Sheldon Gristmill

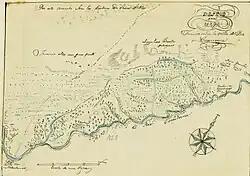
1844 Map of Sheldon's Rancho Omochumnes Land Grant

A California Historical Landmark was place at the site by the California Centennials Commission. The marker foundation was built by Liberty Parlor No. 213 of the Native Daughters of the Golden West and Elk Grove Parlor No. 41 of the Native Sons of the Golden West. The marker was dedicated on September 26, 1997, near Meiss Road and CA Hwy 16.